Tooth and Claw (Doctor Who)

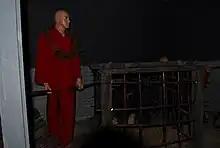
The costume and set of the werewolf, as shown at the Doctor Who Experience.

The Doctor soon realises the trap they have fallen into, and helps to save Rose, the Queen, and Sir Robert from Father Angelo's men and the werewolf by taking shelter in the estate's library, its wood coated with oil of mistletoe wood to stave off the beast. They study the library and discover evidence collected by Sir Robert's father, a polymath, and Prince Albert which indicates the werewolf is an alien being that fell to Earth and inhabited multiple generations of hosts. The Doctor also realises that the estate was designed as a trap for the werewolf, as by use of its strange telescope along with the Queen's Koh-i-Noor diamond, its cut fashioned by Prince Albert, they can destroy the alien lifeform.